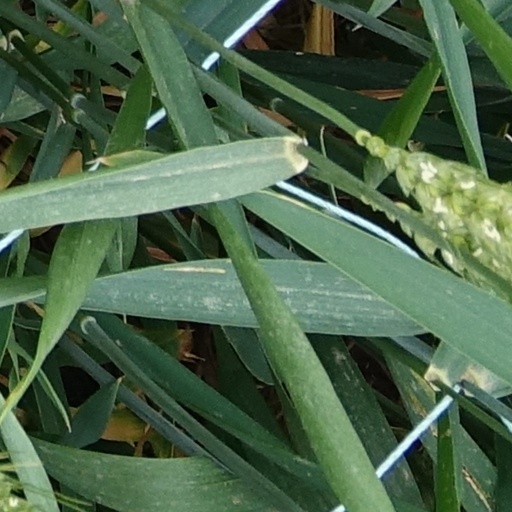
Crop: wheat